Kerala Infrastructure Investment Fund Board

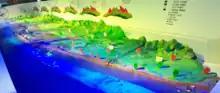
Major projects Funded by KIIFB are marked on Kerala Map

On 20 December 2019, KIIFB started a 13 months long infrastructure awareness campaign called Kerala Nirmithi to familiarize people with the need for infrastructure projects and the projects taken up with the funding support of KIIFB. It is being conducted in all the districts of Kerala. The expo connected to the campaign gives people opportunity to see 3D models and Virtual Reality presentations of infrastructure projects and to discuss the technical details with experts. Competitions for students are also being organized.